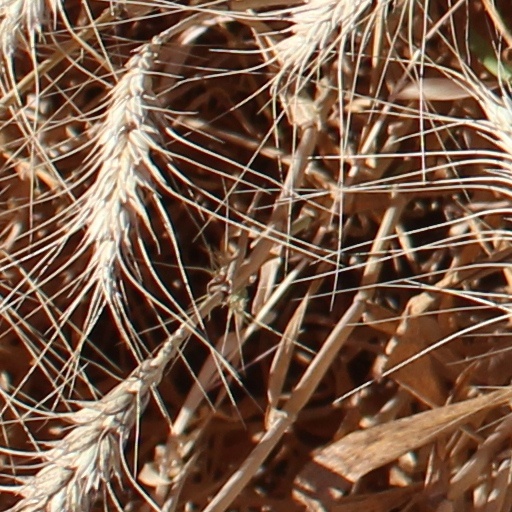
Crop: wheat